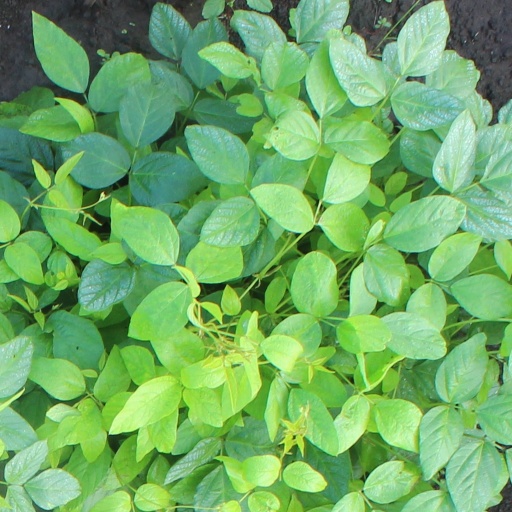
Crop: soybean